Red-spotted toad

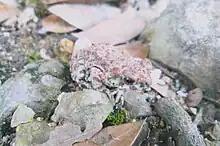
A red-spotted toad in the Patagonia Mountains of southeastern Arizona.

This toad is native to the southwestern United States and northwestern Mexico, especially Baja California. It occurs primarily along rocky streams and riverbeds, often in arid or semi-arid regions. It is very localized on the coastal slope, but widespread in the deserts. In dry areas it needs seasonal pools or even temporary rain puddles to use for breeding. Eggs hatch in three days and the tadpole can transform in 6–8 weeks, taking advantage of the ephemeral water bodies. It spends dry periods in burrows or beneath rocks or moist plant matter, and becomes suddenly active during rainfall when multitudes of individuals emerge.